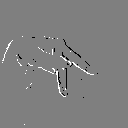
ASL letter: p